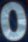
Number: 0